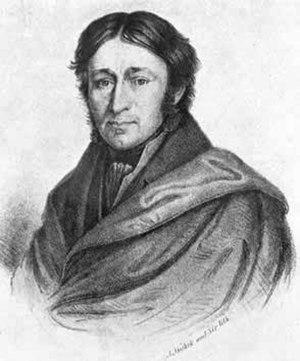
Botaniste Tchèque.
Jan Svatopluk Presl, né le 4 septembre 1791 près de Prague et mort le 6 avril 1849 à Prague, est un botaniste, minéralogiste et chimiste de langue tchèque.
Charles Baron Clarke est un botaniste britannique, né le 17 juin 1832 à Andover dans le Hampshire et mort le 25 août 1906.